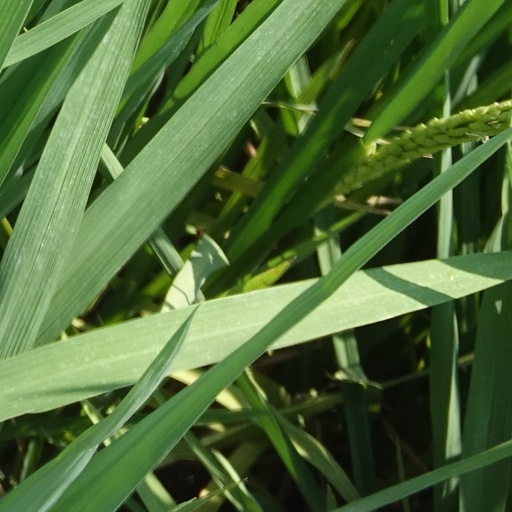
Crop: rice